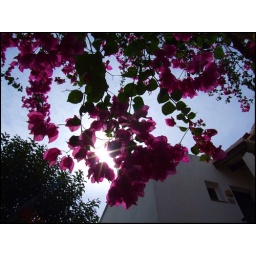
Loved this pink flower it was everywhere around our appartments.